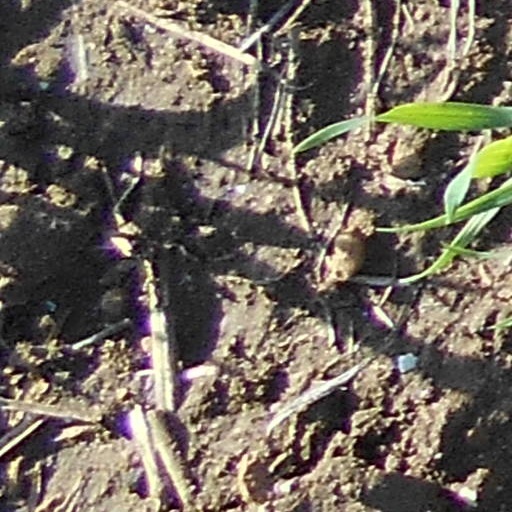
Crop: wheat